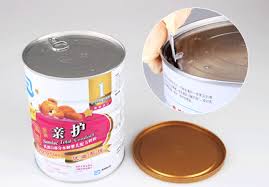
Label: metal